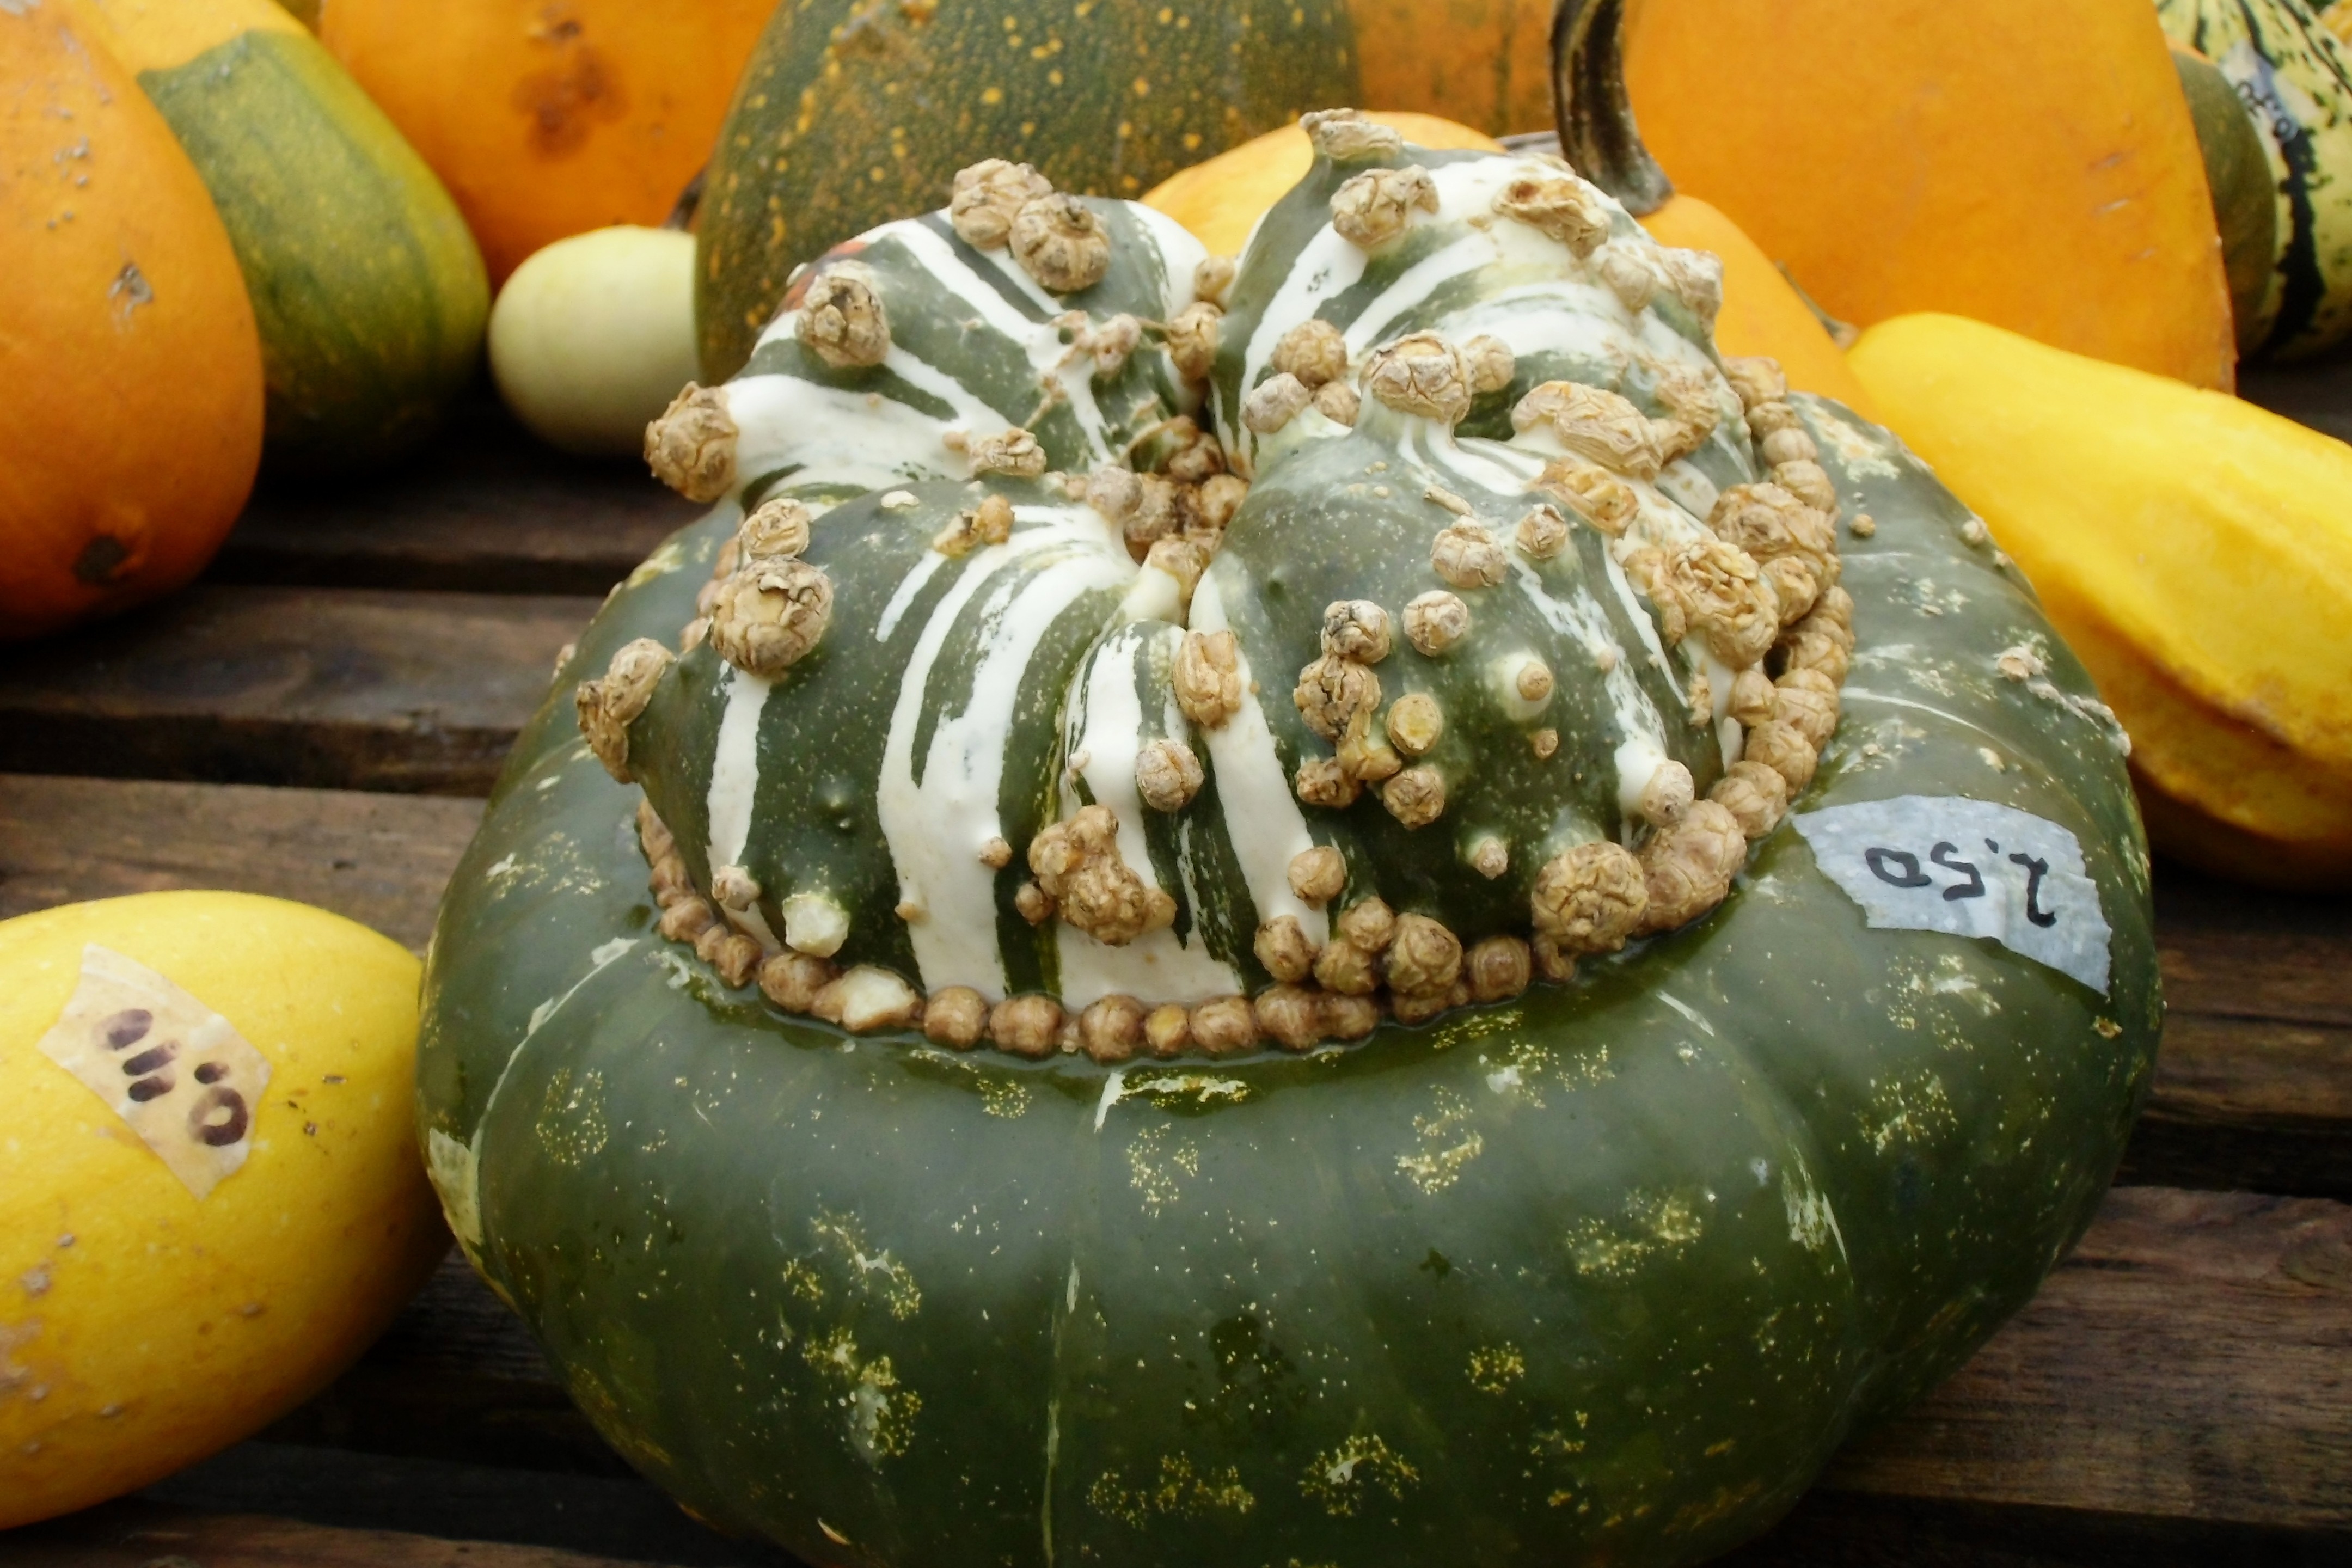
plant, food, produce, vegetable, autumn, pumpkin, gourd, calabaza, carving, cucurbita, flowering plant, winter squash, land plant, cucumber gourd and melon family